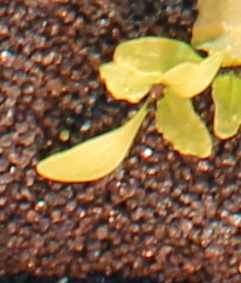
Label: Sugar beet